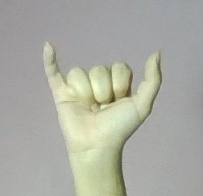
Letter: ya